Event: Ecuador Earthquake
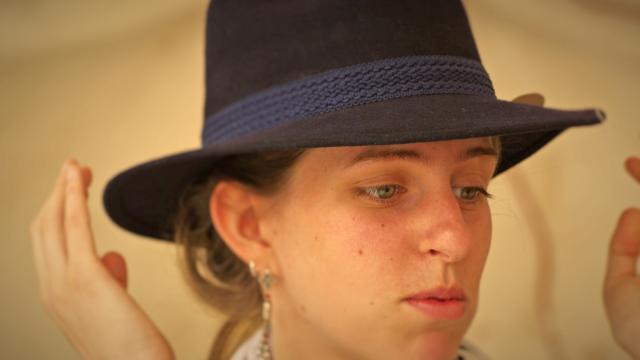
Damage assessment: no_damage